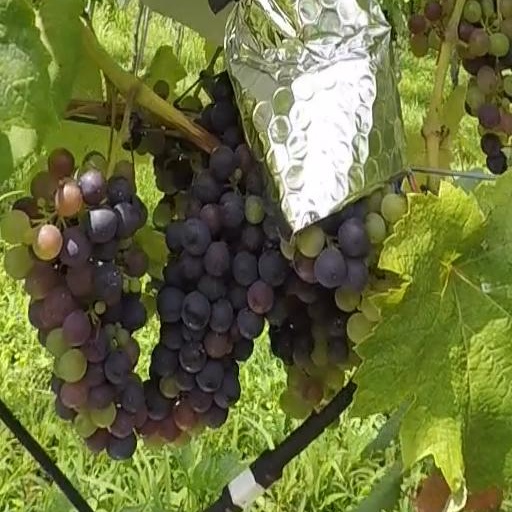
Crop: grape